Collaboration with Nazi Germany and Fascist Italy

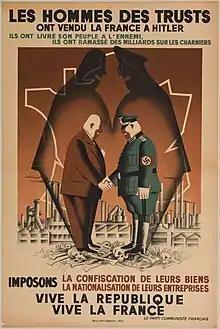
1945 poster of the French Communist Party, claiming that "the men of the trusts sold the country to Hitler," and urging that their wealth be confiscated and their businesses nationalised; however, only Renault was nationalised.

Between April 1941 and October 1944, the Serbian half of the Banat was under German military occupation as an administrative unit of the Territory of the Military Commander in Serbia. Its daily administration and security were left up to its 120,000 Volksdeutsche, who represented 20% of the local population. In the Banat, security, anti-partisan warfare, and border patrols, were exclusively carried out by the Volksdeutsche in the Deutsche Mannschaft. In 1941, the Banat Auxiliary Police force was created to serve in concentration camps. It had 1,552 members by February 1943. It was affiliated with the Ordnungspolizei and included some 400 Hungarians. The Gestapo in the Banat employed local ethnic Germans as agents. Banat Jews were deported and exterminated with the full participation of the Banat German leadership, the Banat Police and many ethnic German civilians.